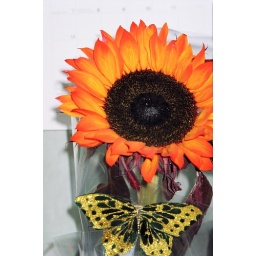
The sunflower my sister gave me for my 22nd birthday in October. Yellow last year, orange this year!